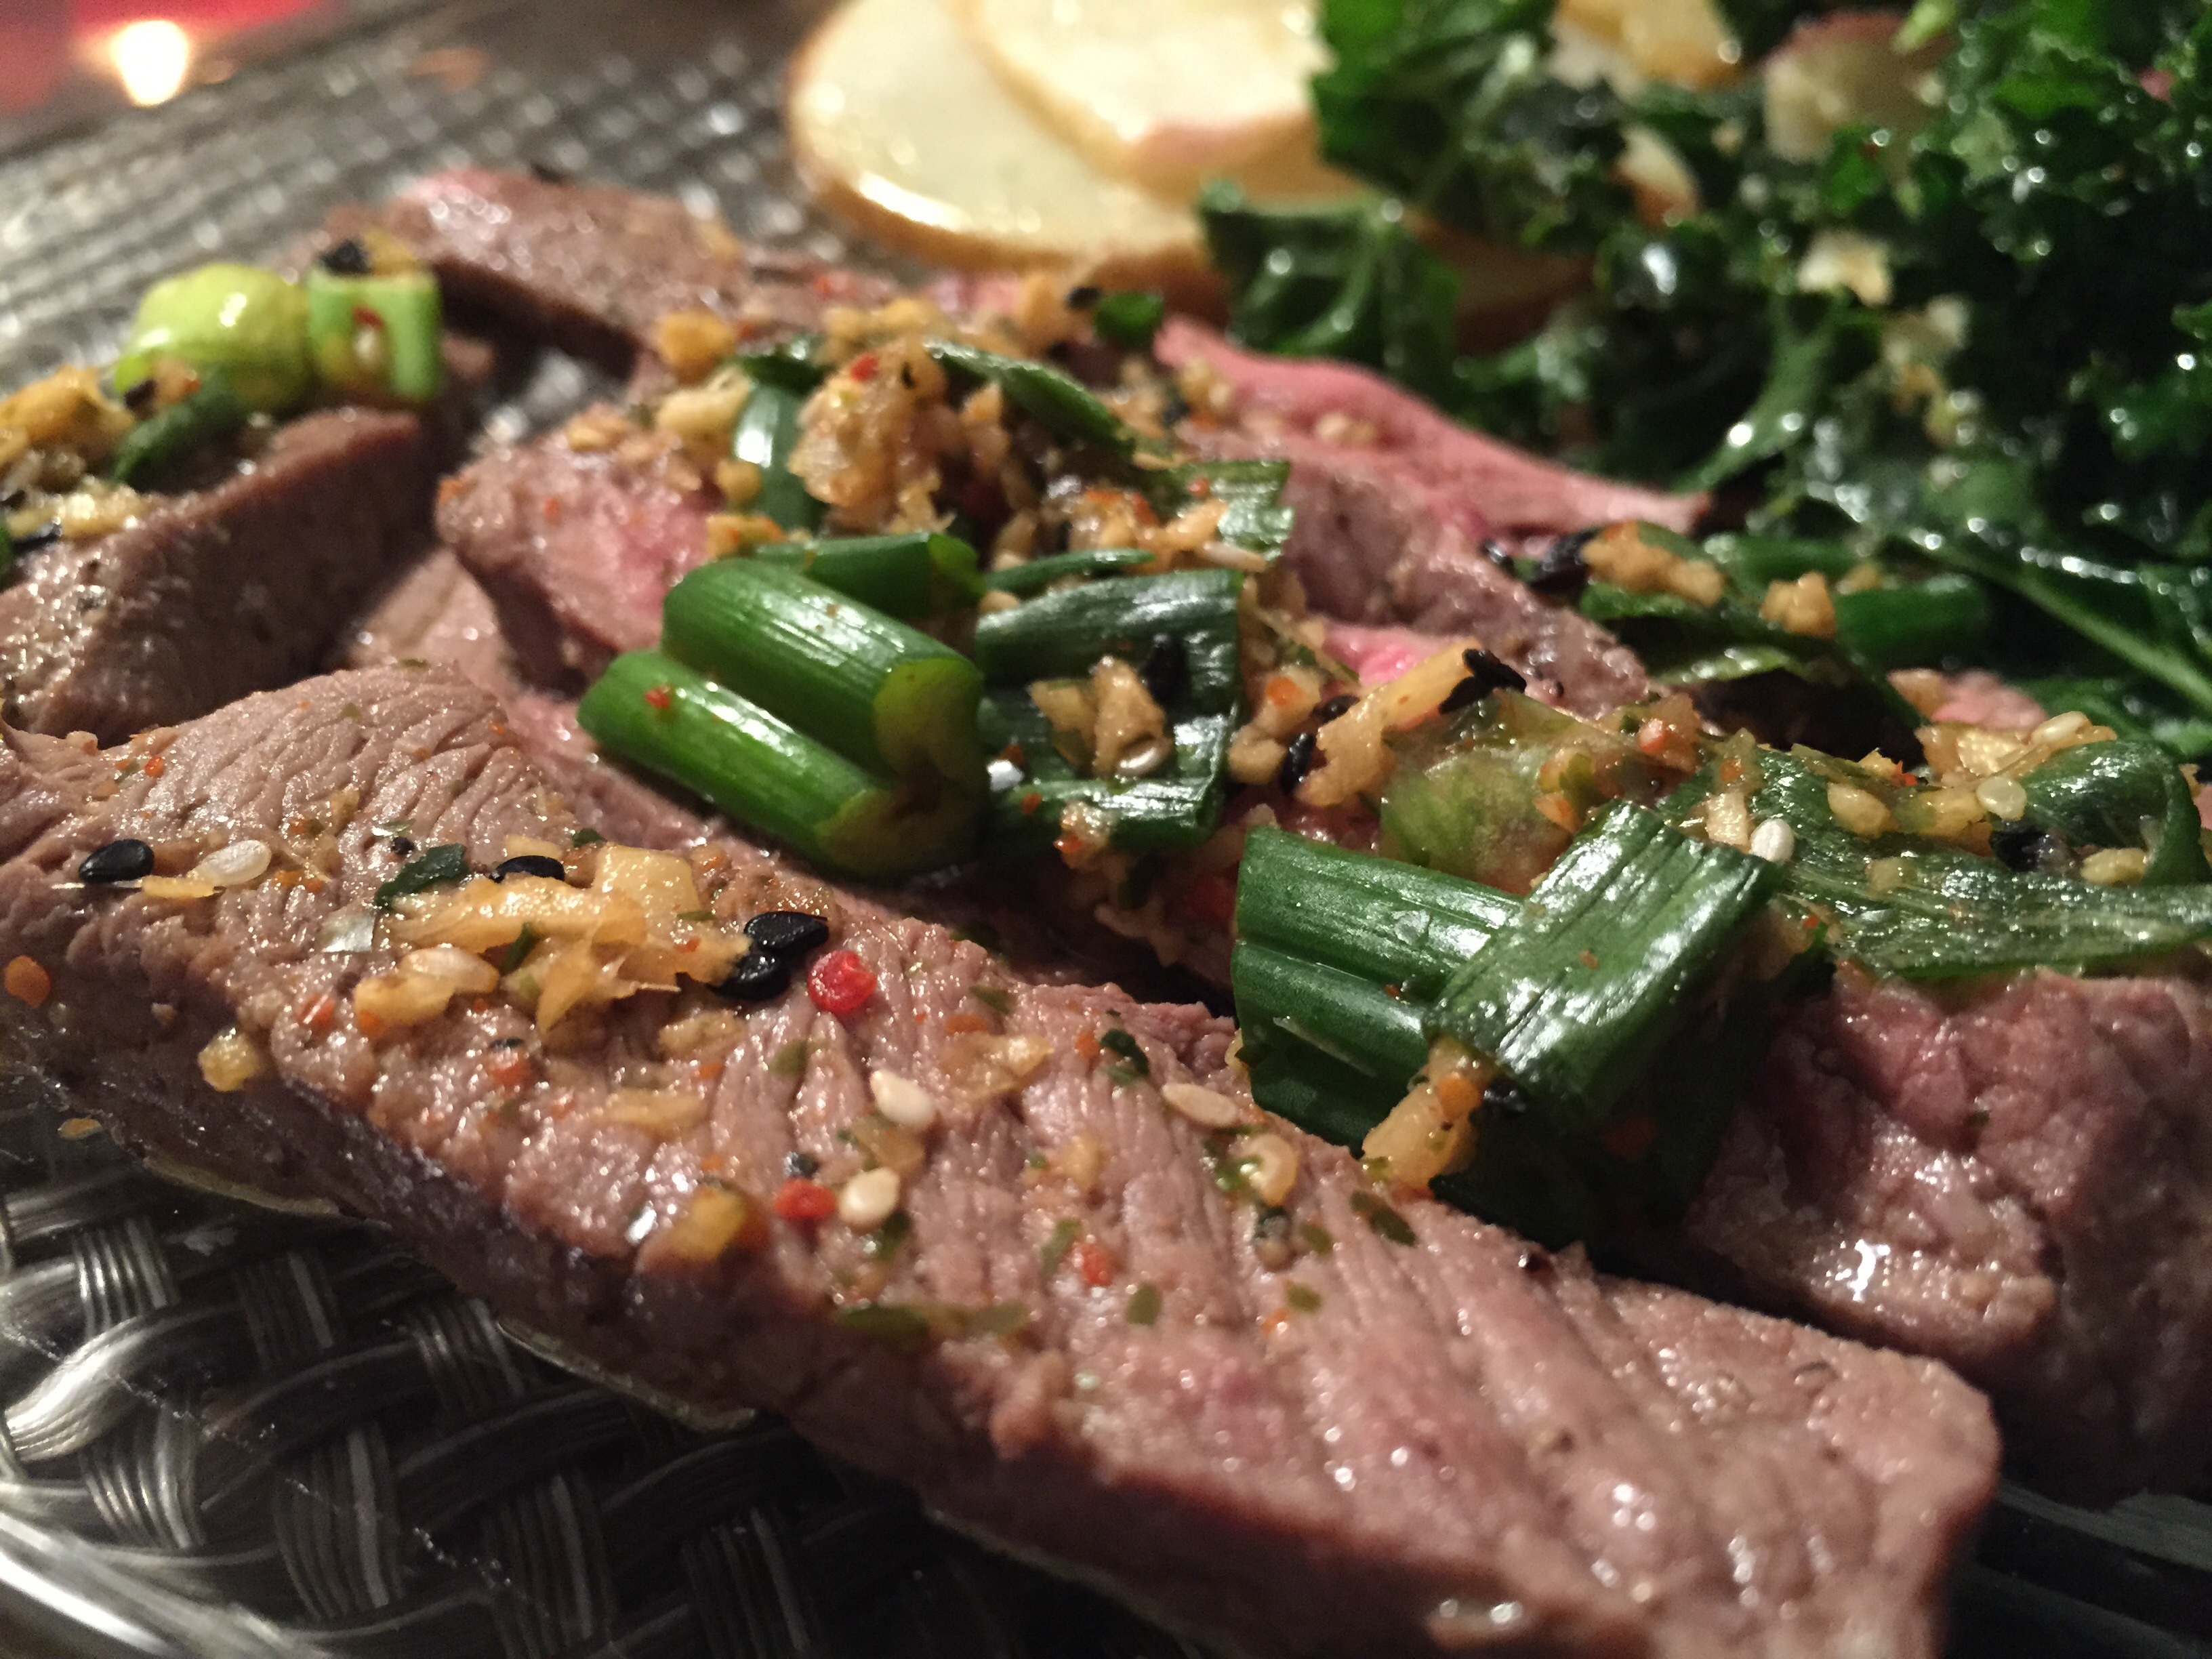
roast, dish, meal, food, red, cooking, produce, meat, lunch, barbecue, cuisine, beef, delicious, steak, grill, cooked, dinner, hot, grilled, sirloin, venison, roast beef, animal source foods, sirloin steak, chimichurri